Therese Braunecker-Schäfer

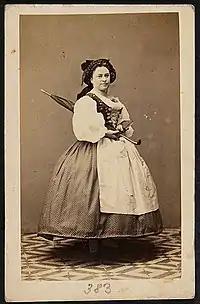
Ludwig Angerer Therese Braunecker-Schäfer

Born in Vienna, she showed talent for theatre at an early age and was engaged at the Deutsche Theater in Pest in 1850.